Freedman-Raulerson House

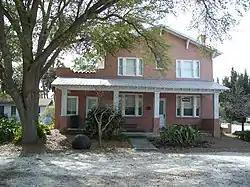

The Freedman-Raulerson House (also known as the Old Raulerson House or Shadow Lawn) is a historic house located at 600 South Parrott Avenue in Okeechobee, Florida.